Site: brandenburg
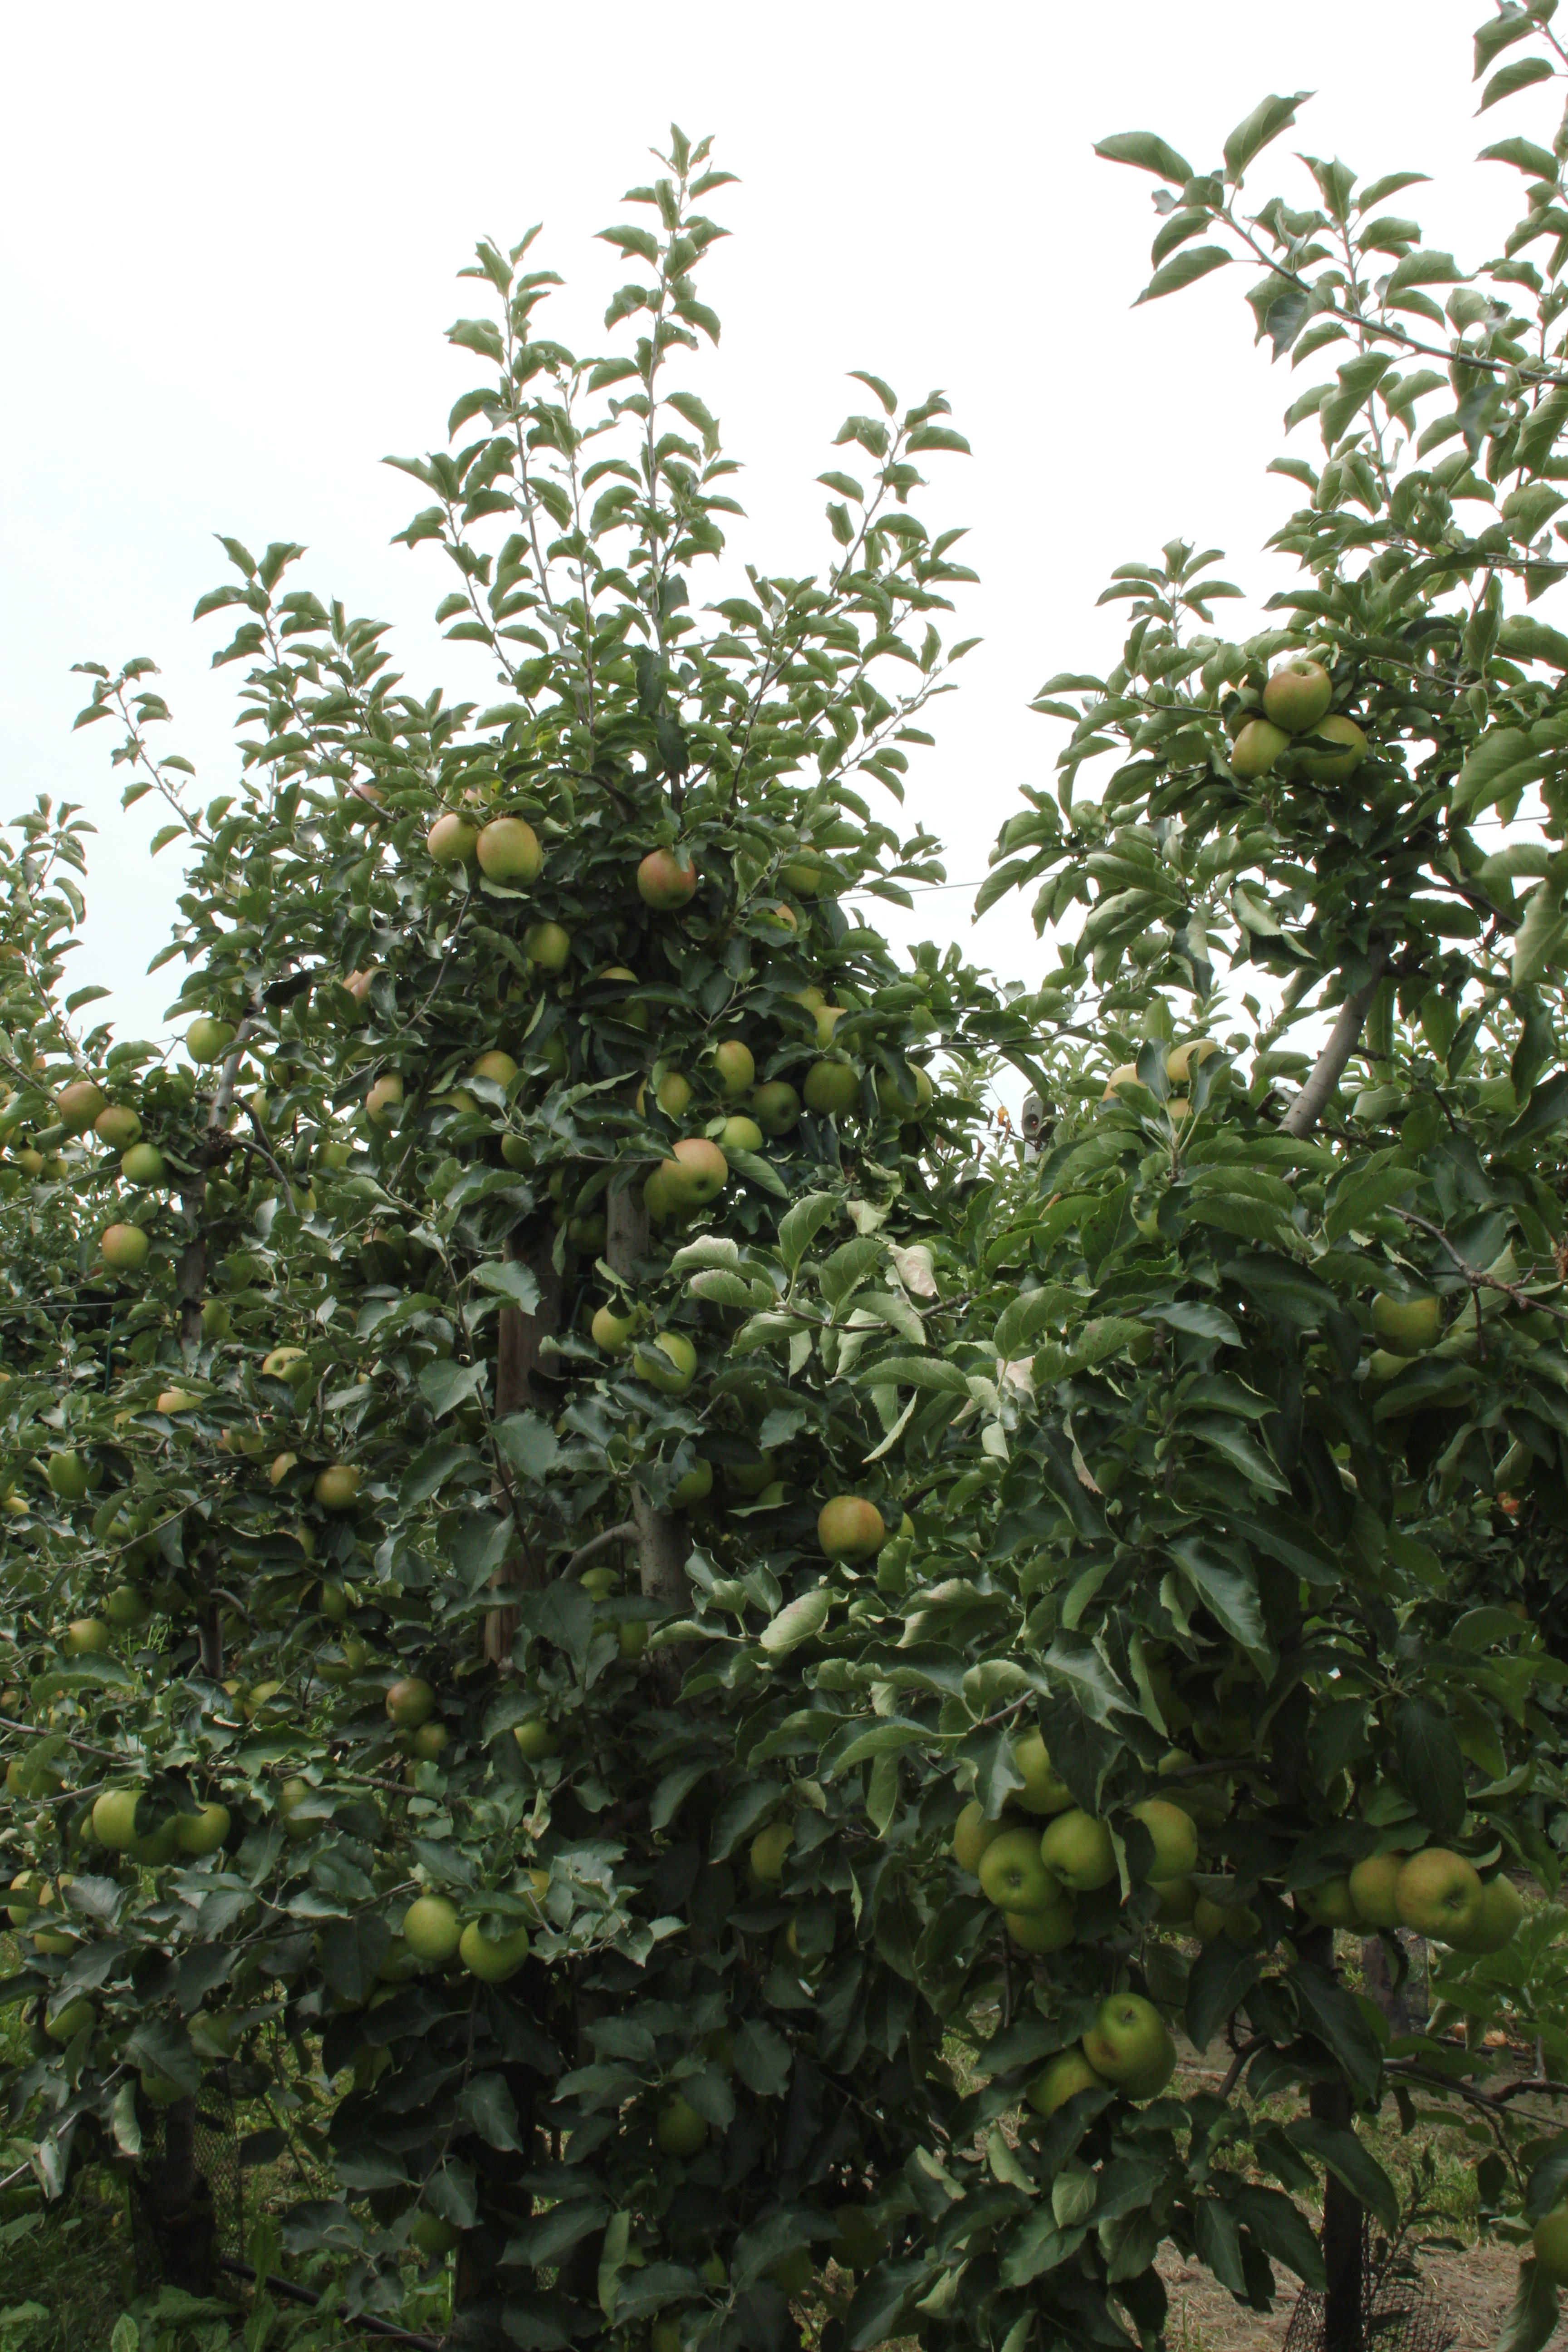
Growth stage (BBCH 87): Maturity of fruit and seed